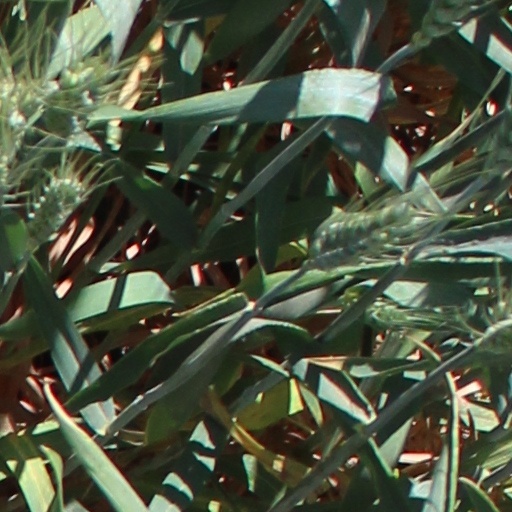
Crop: wheat